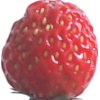
Label: strawberry